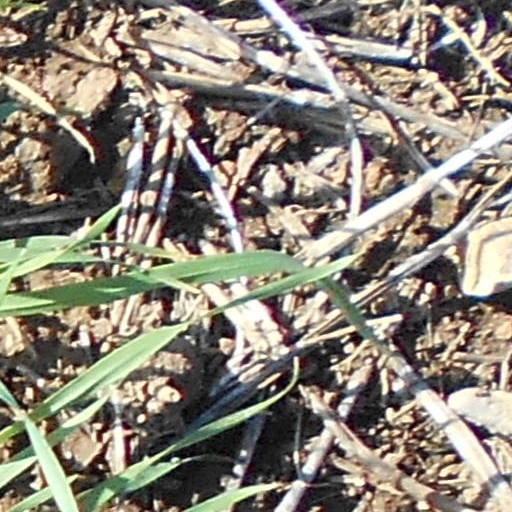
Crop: wheat